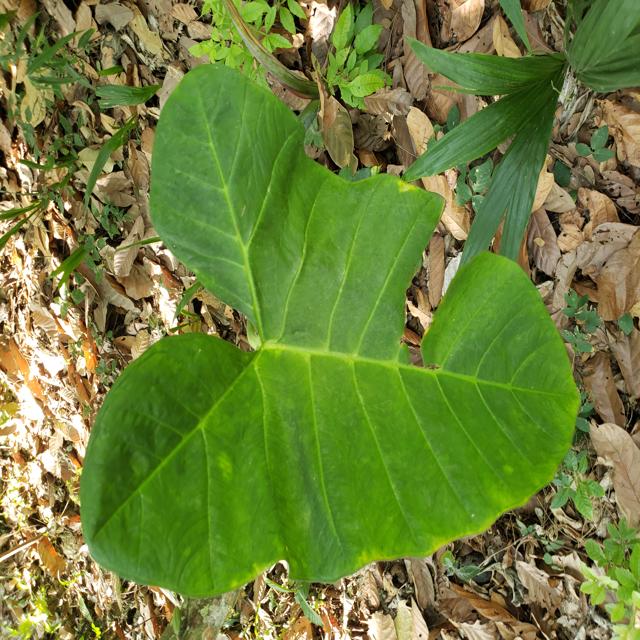
Label: Healthy